Sphere packing in a cylinder

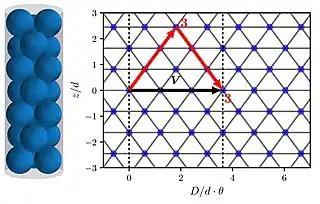
An example "uniform" structure and its corresponding rolled-out contact network. The identical vicinity of each sphere defines a uniform structure.

A uniform structure is identified by each sphere having the same number of contacting neighbours. This gives each sphere an identical neighbourhood. In the example image on the side each sphere has six neighbouring contacts.